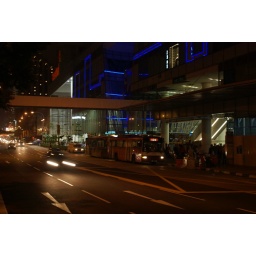
Busy street with bus waiting in Singapore